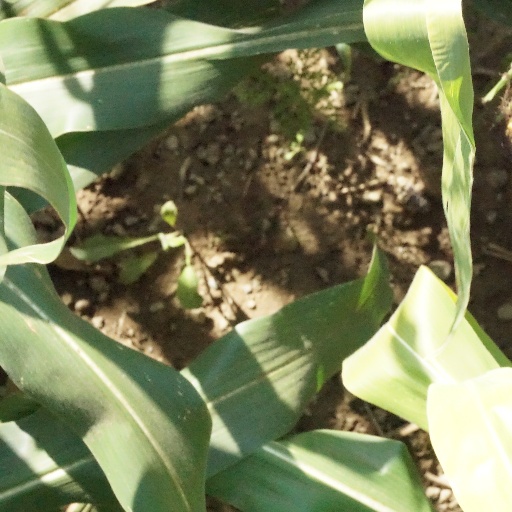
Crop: maize; corn